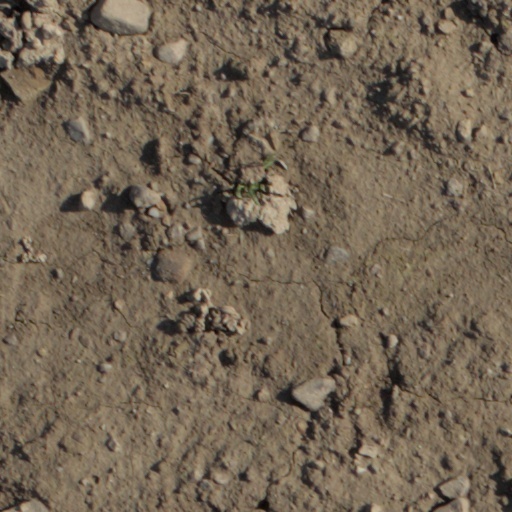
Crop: wheat